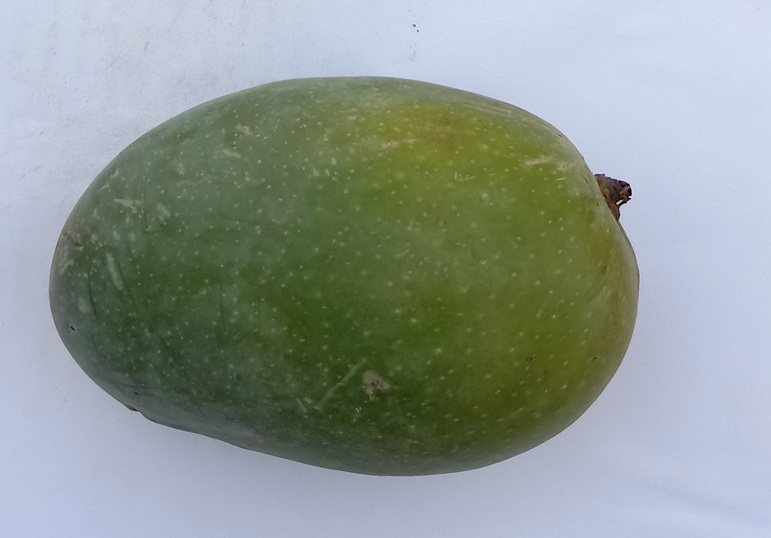
Mango variety: Chaunsa (Black)